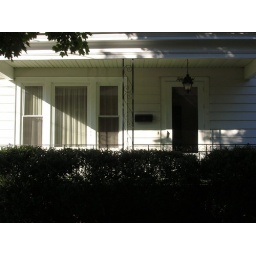
Front of house as seen from sidewalk under tree